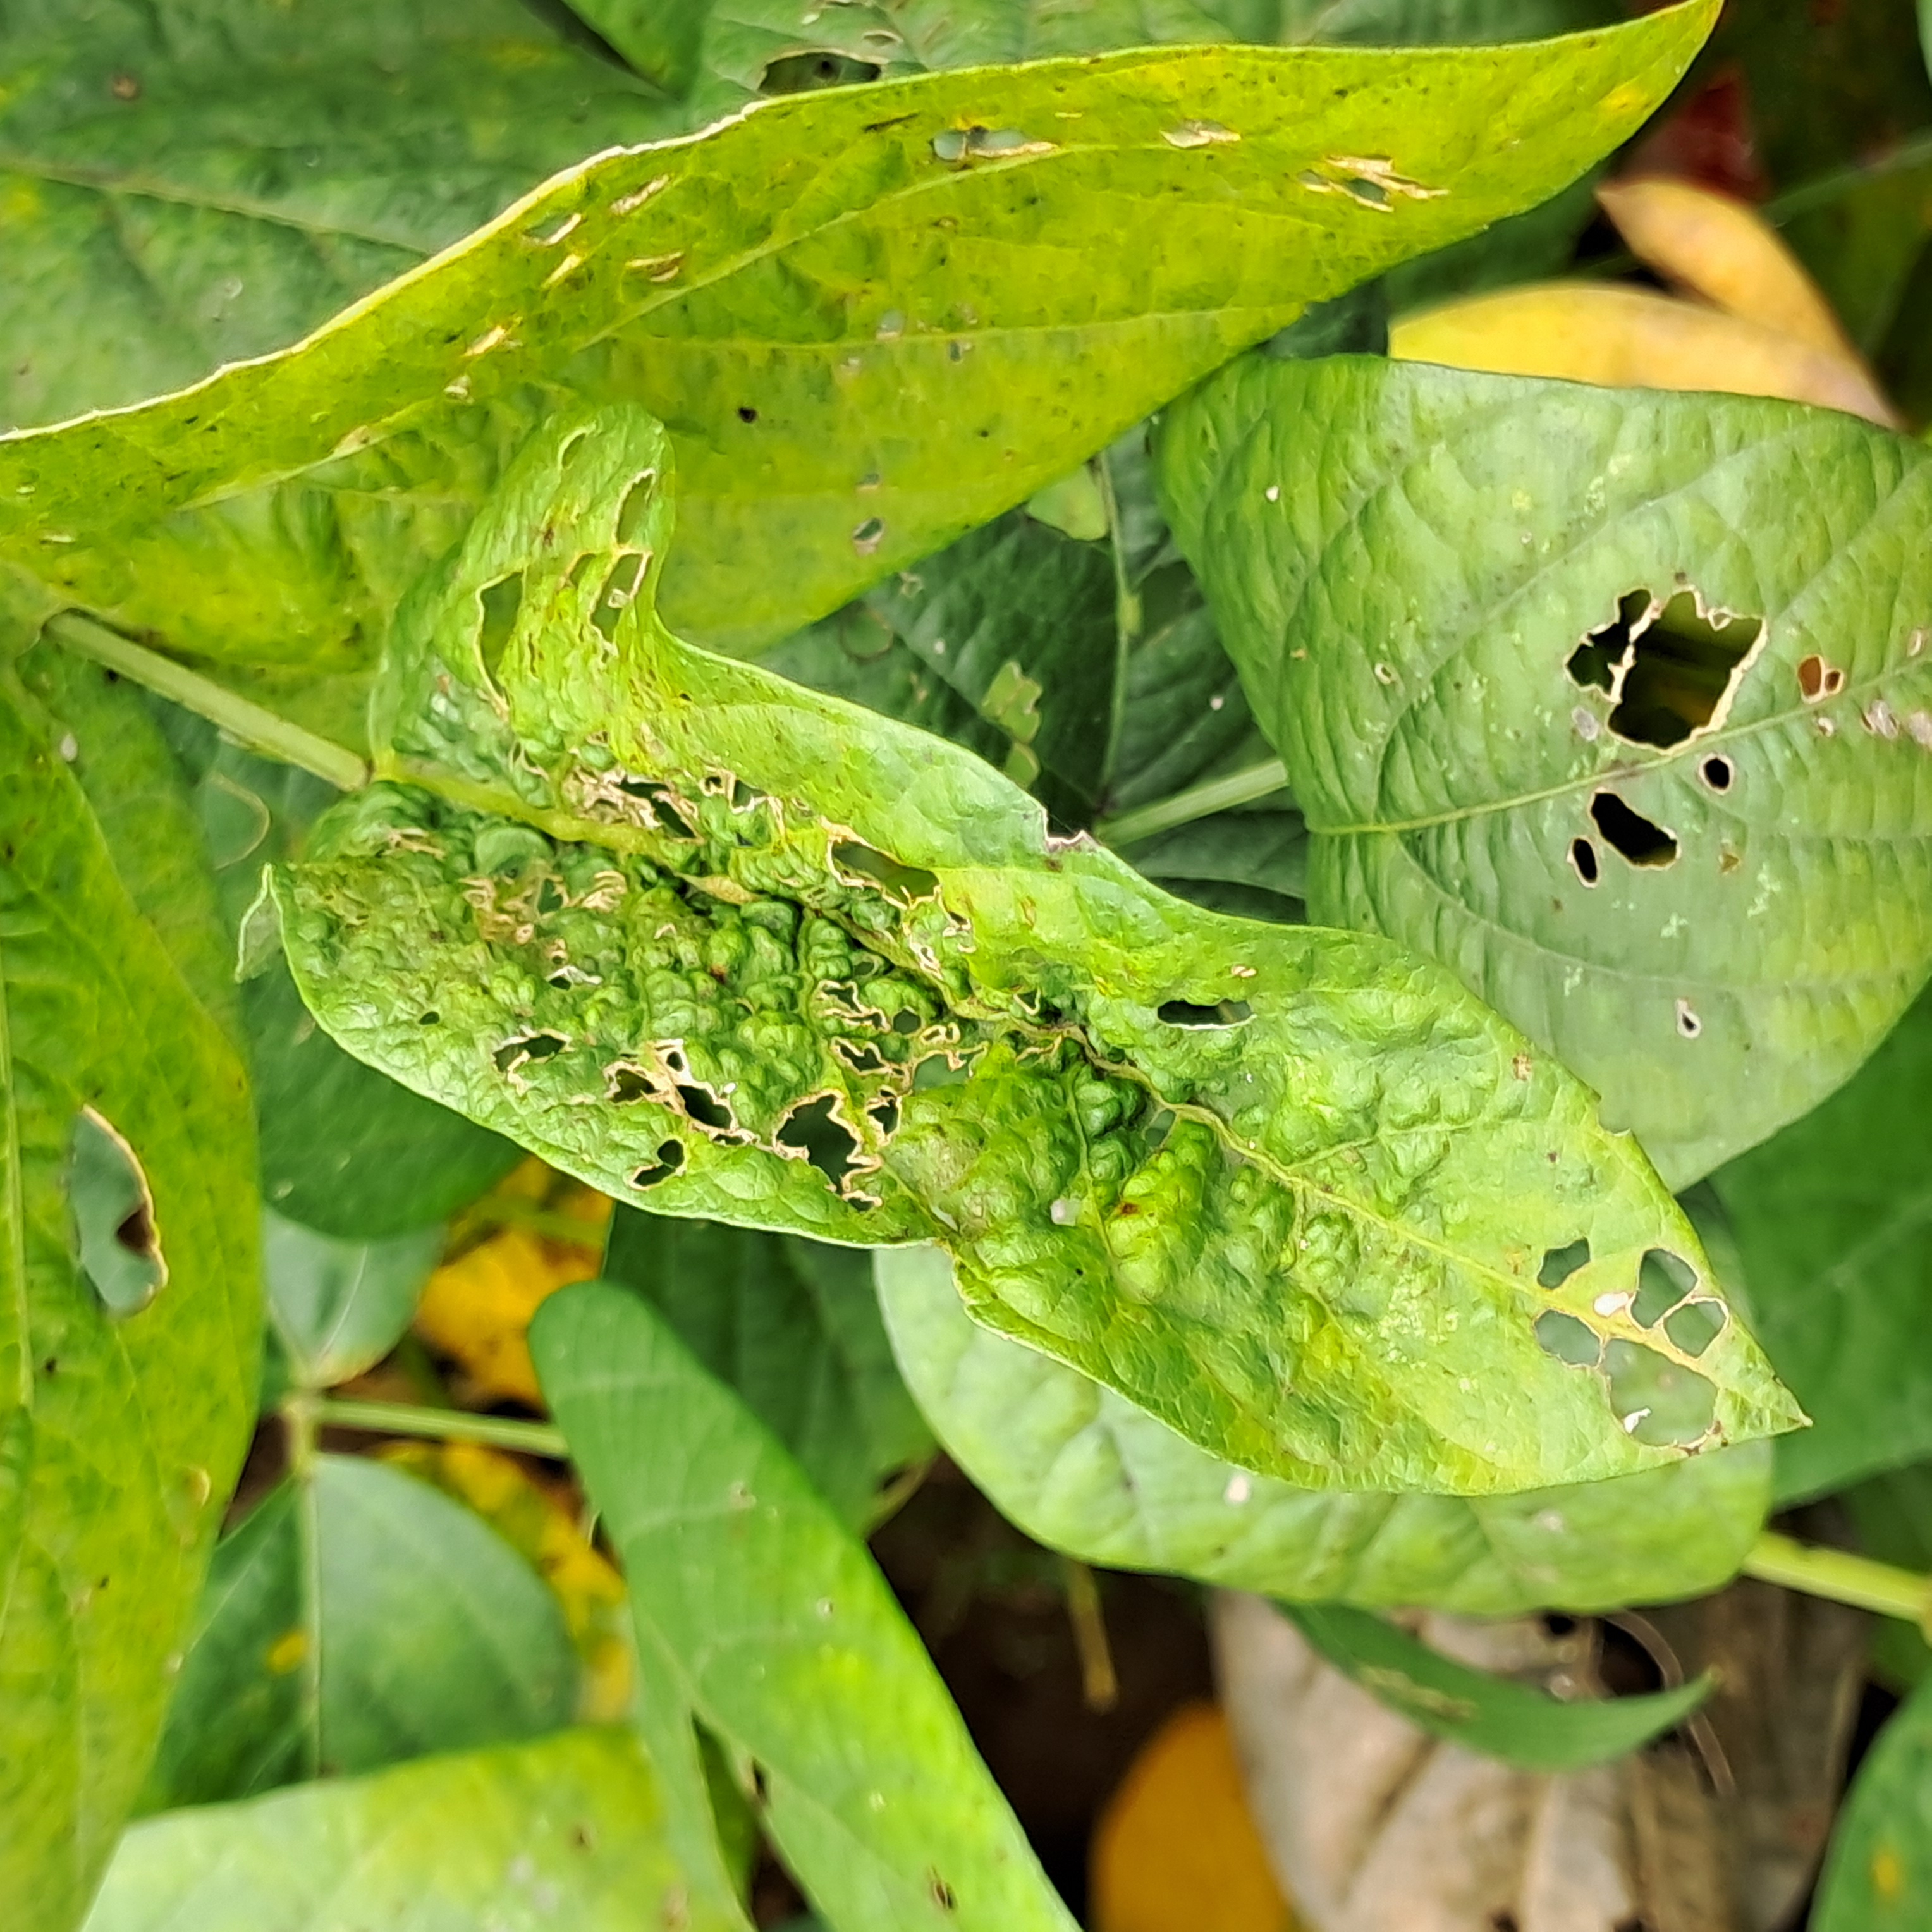
Label: Mosaic